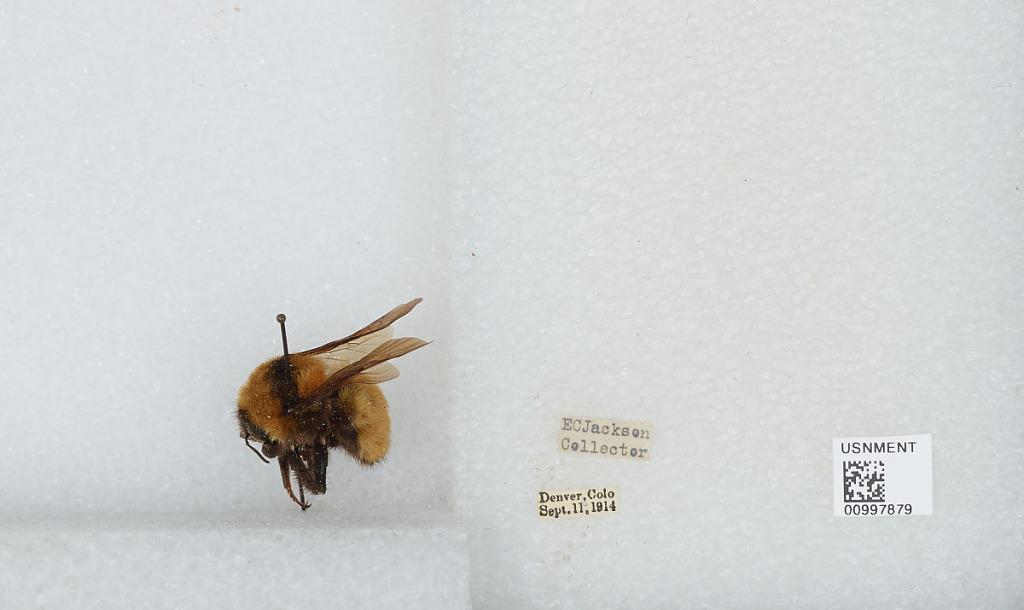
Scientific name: Bombus (Fervidobombus) fervidus fervidus (Fabricius)
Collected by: E. Jackson
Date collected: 1914-9-11
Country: United States
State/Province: Colorado
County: Denver
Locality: Denver
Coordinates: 39.7619, -104.881